1963–64 Manchester United F.C. season

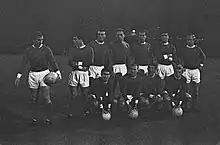
The United team that faced Willem II in the Cup Winners' Cup, 25 September 1963

The 1963–64 season was Manchester United's 62nd season in the Football League, and their 19th consecutive season in the top division of English football. United failed to win any major trophies this season, but they made a strong challenge for the three major prizes, finishing second in the league, reaching the semi-finals of the FA Cup and the quarter-finals of the European Cup Winners' Cup. A notable debutant this season was 17-year-old Northern Irish forward George Best, whose debut came in the league against West Bromwich Albion on 14 September 1963. The highly promising Best turned out a total of 17 times for United that season, scoring four goals. Striker Denis Law had an outstanding season, scoring 30 goals in the league and a total of 46 in all competitions, which is still the club record.